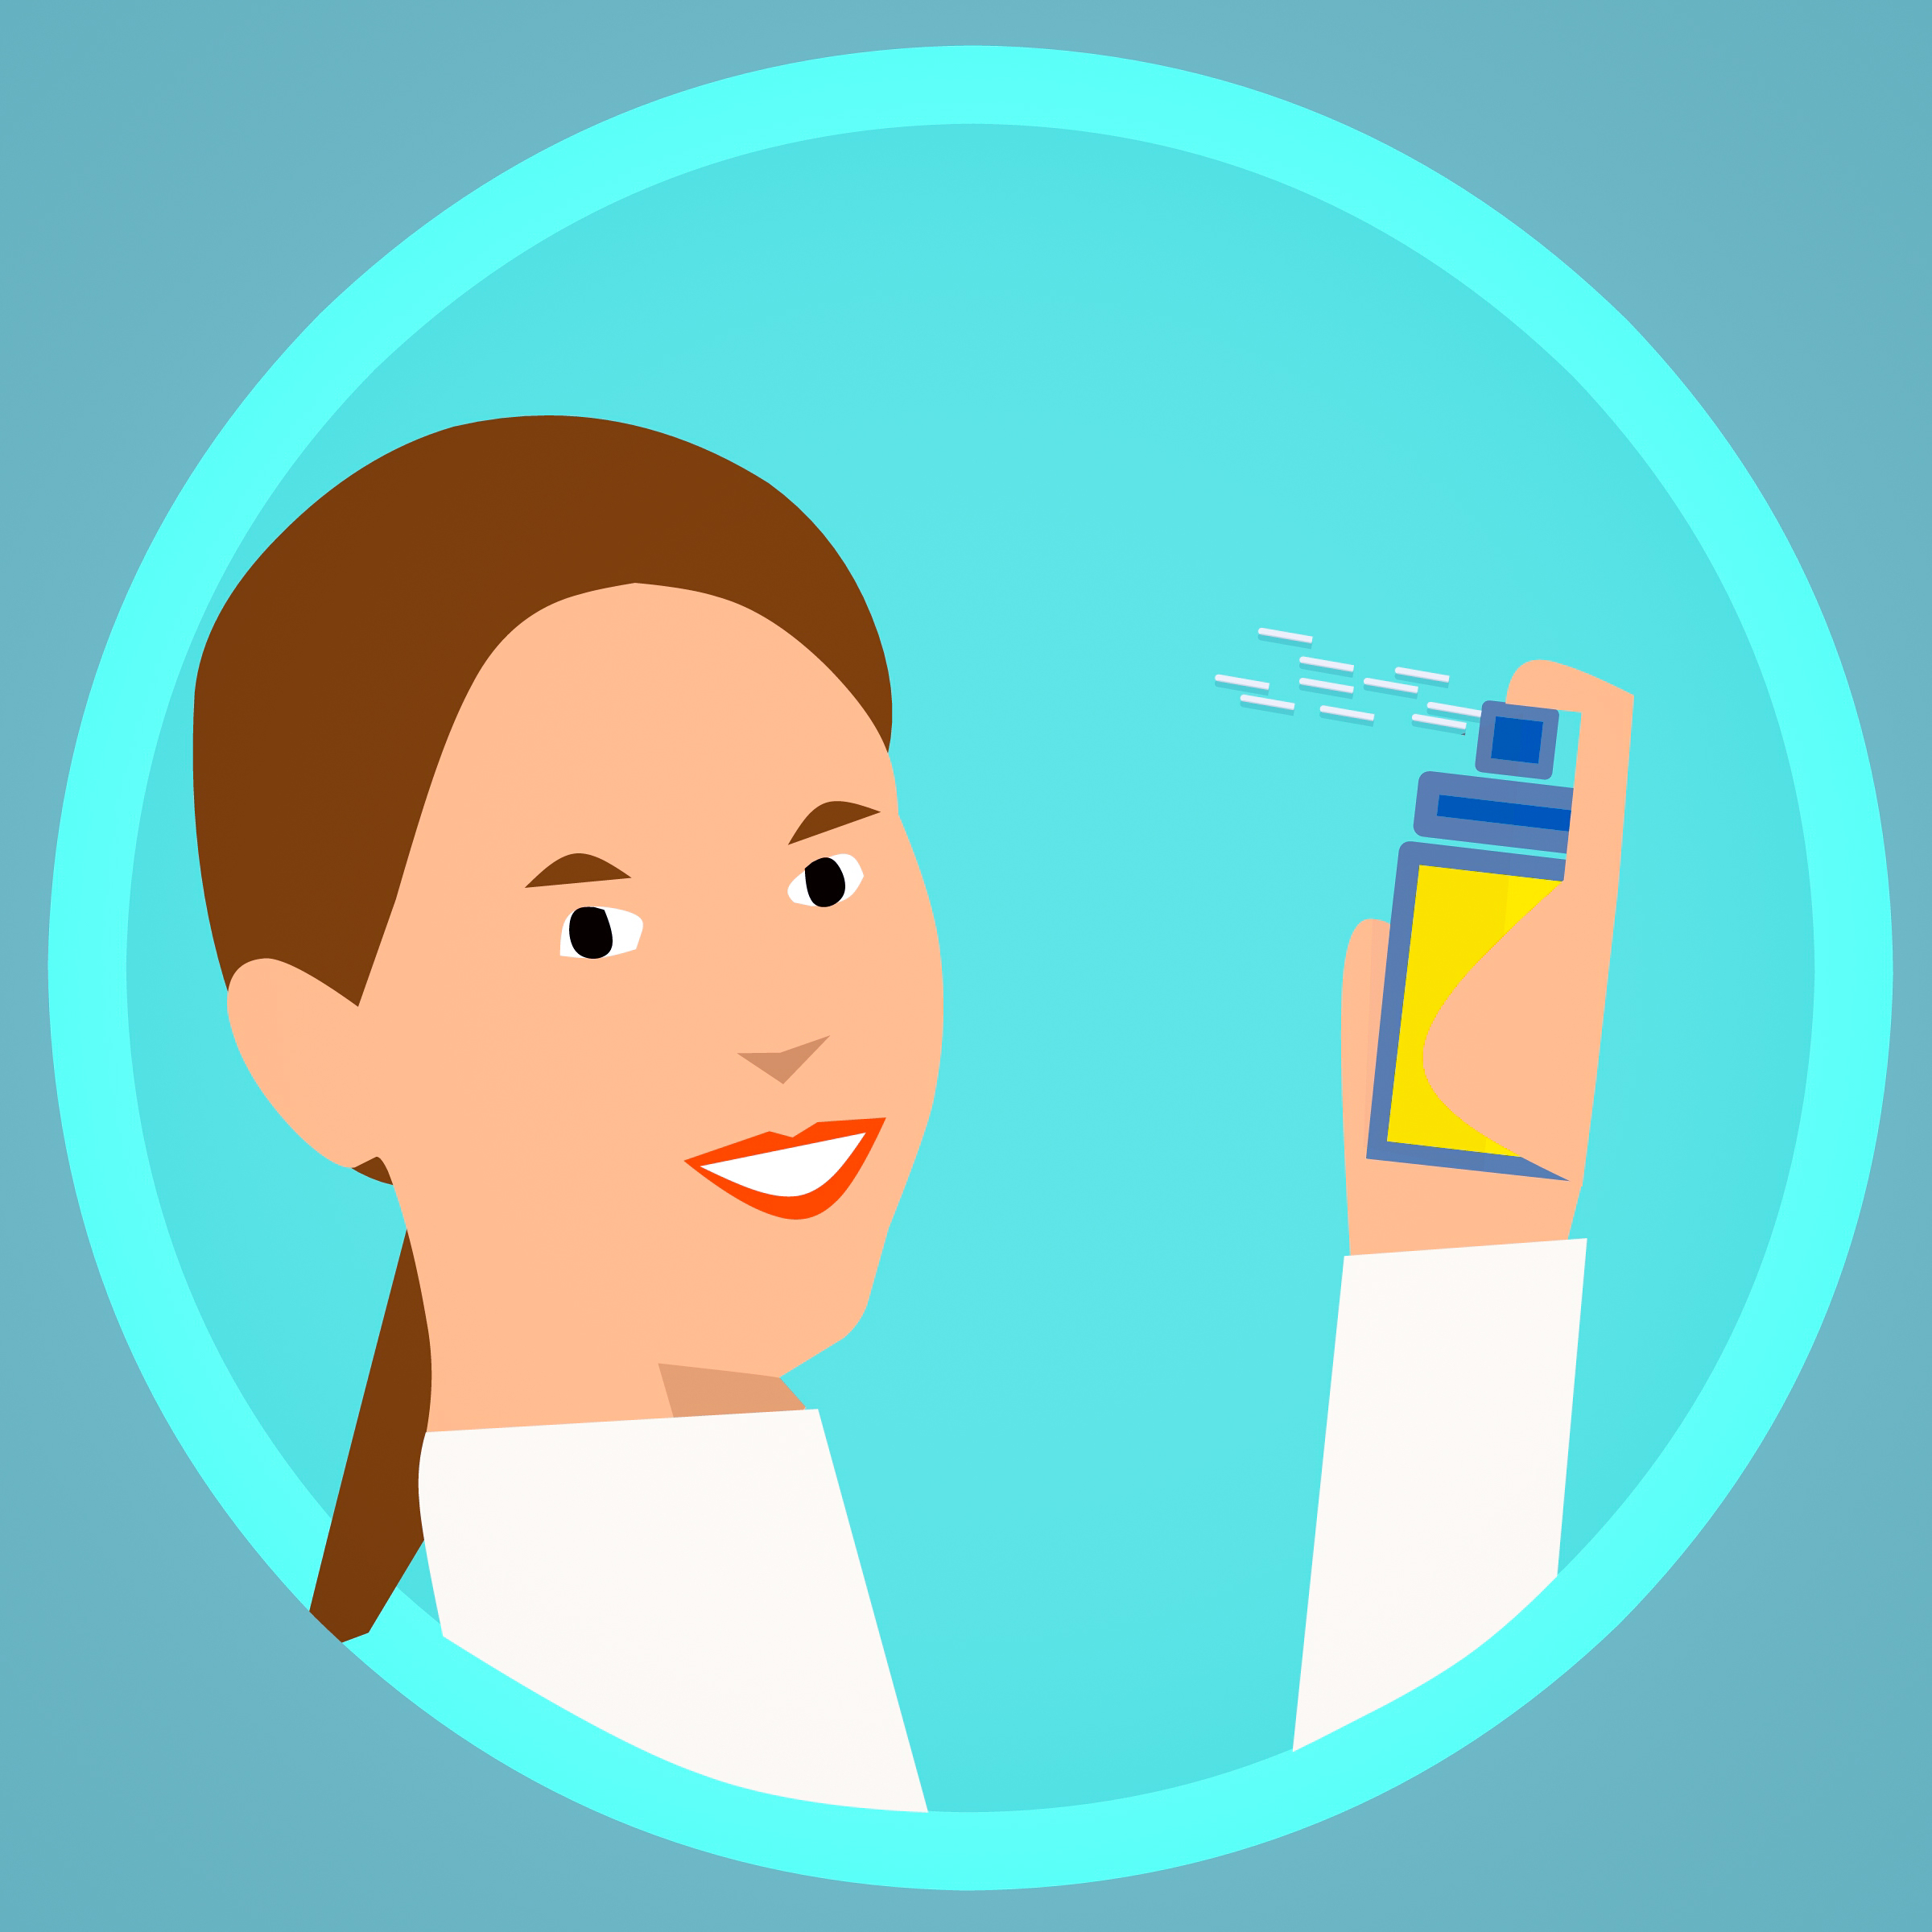
spray, perfume, beautiful, beauty, bodycare, bottle, clean, cosmetics, face, female, fragrance, fresh, health, liquid, pretty, relax, skin, skincare, splashing, summer, thermal, treatment, blue, facial expression, nose, smile, head, human behavior, text, forehead, cartoon, male, cheek, emotion, child, communication, boy, hand, finger, conversation, joint, happiness, area, line, illustration, ear, font, thumb, clip art, art, jaw, graphics, toddler, girl, hearing, circle